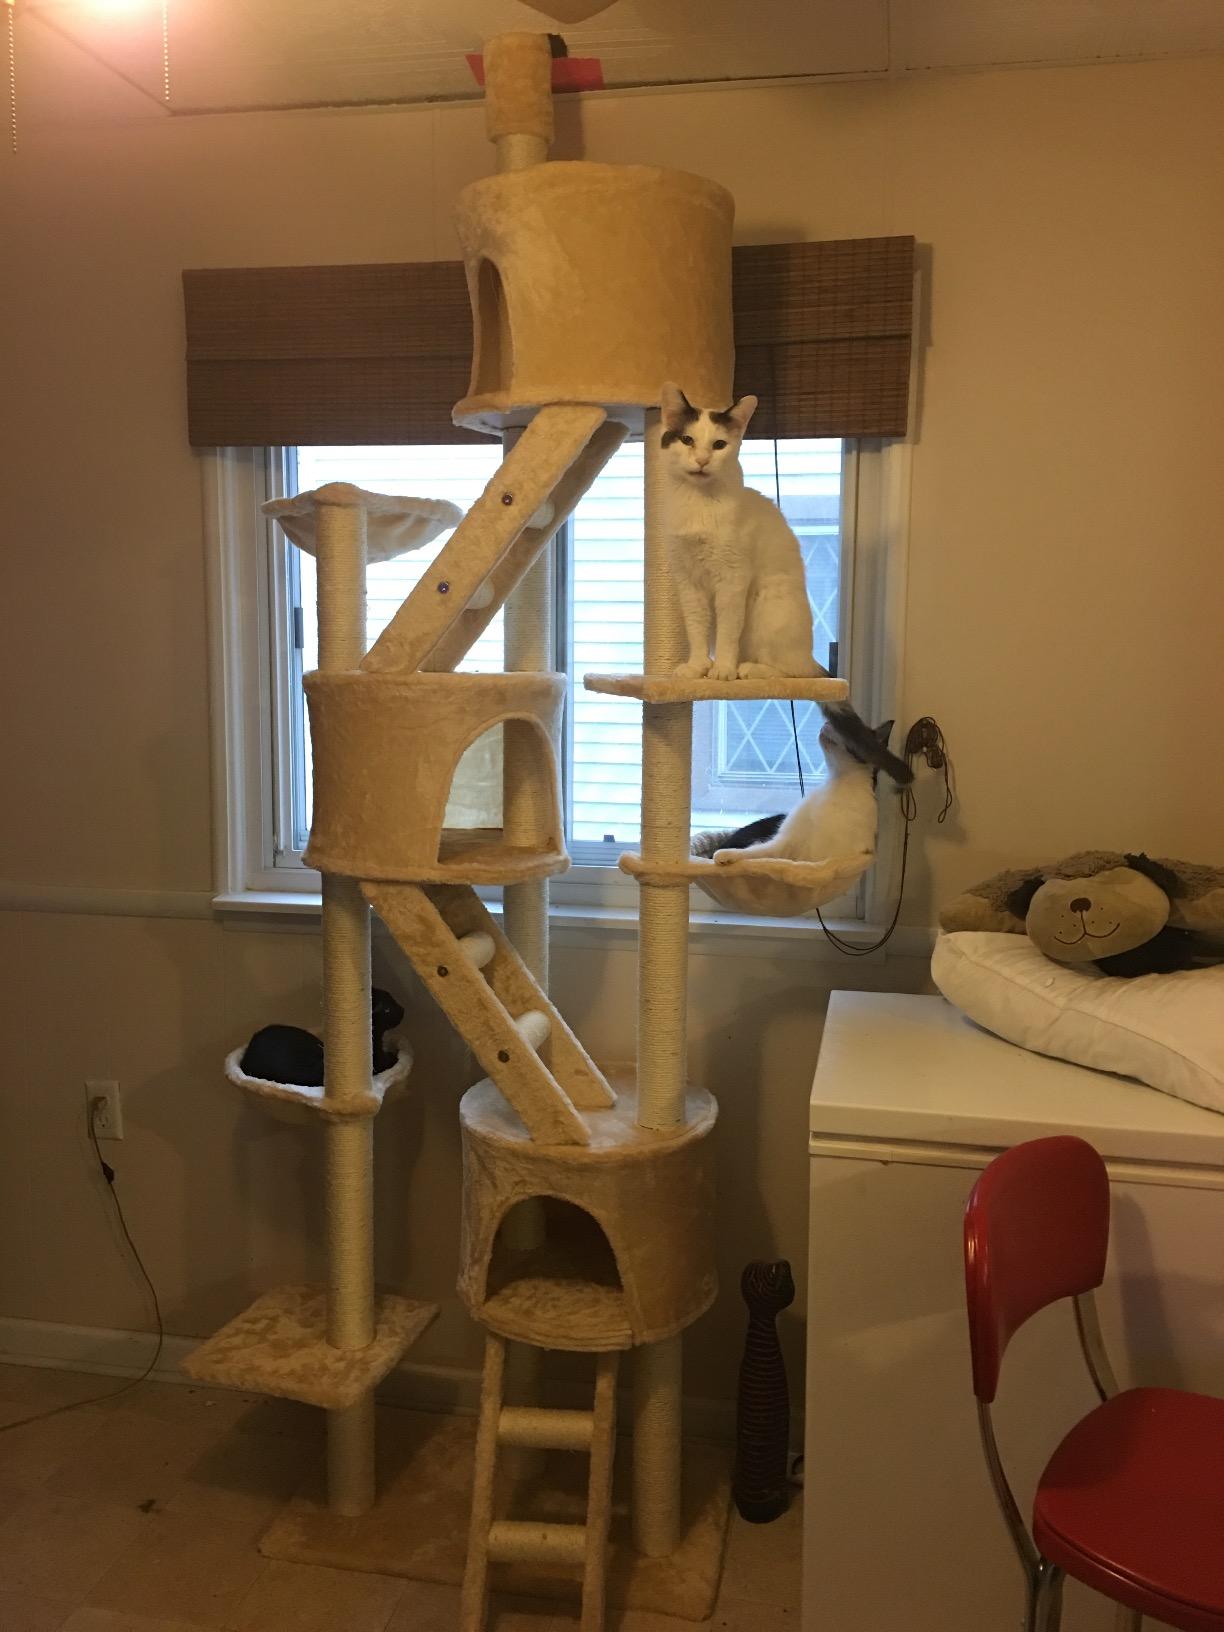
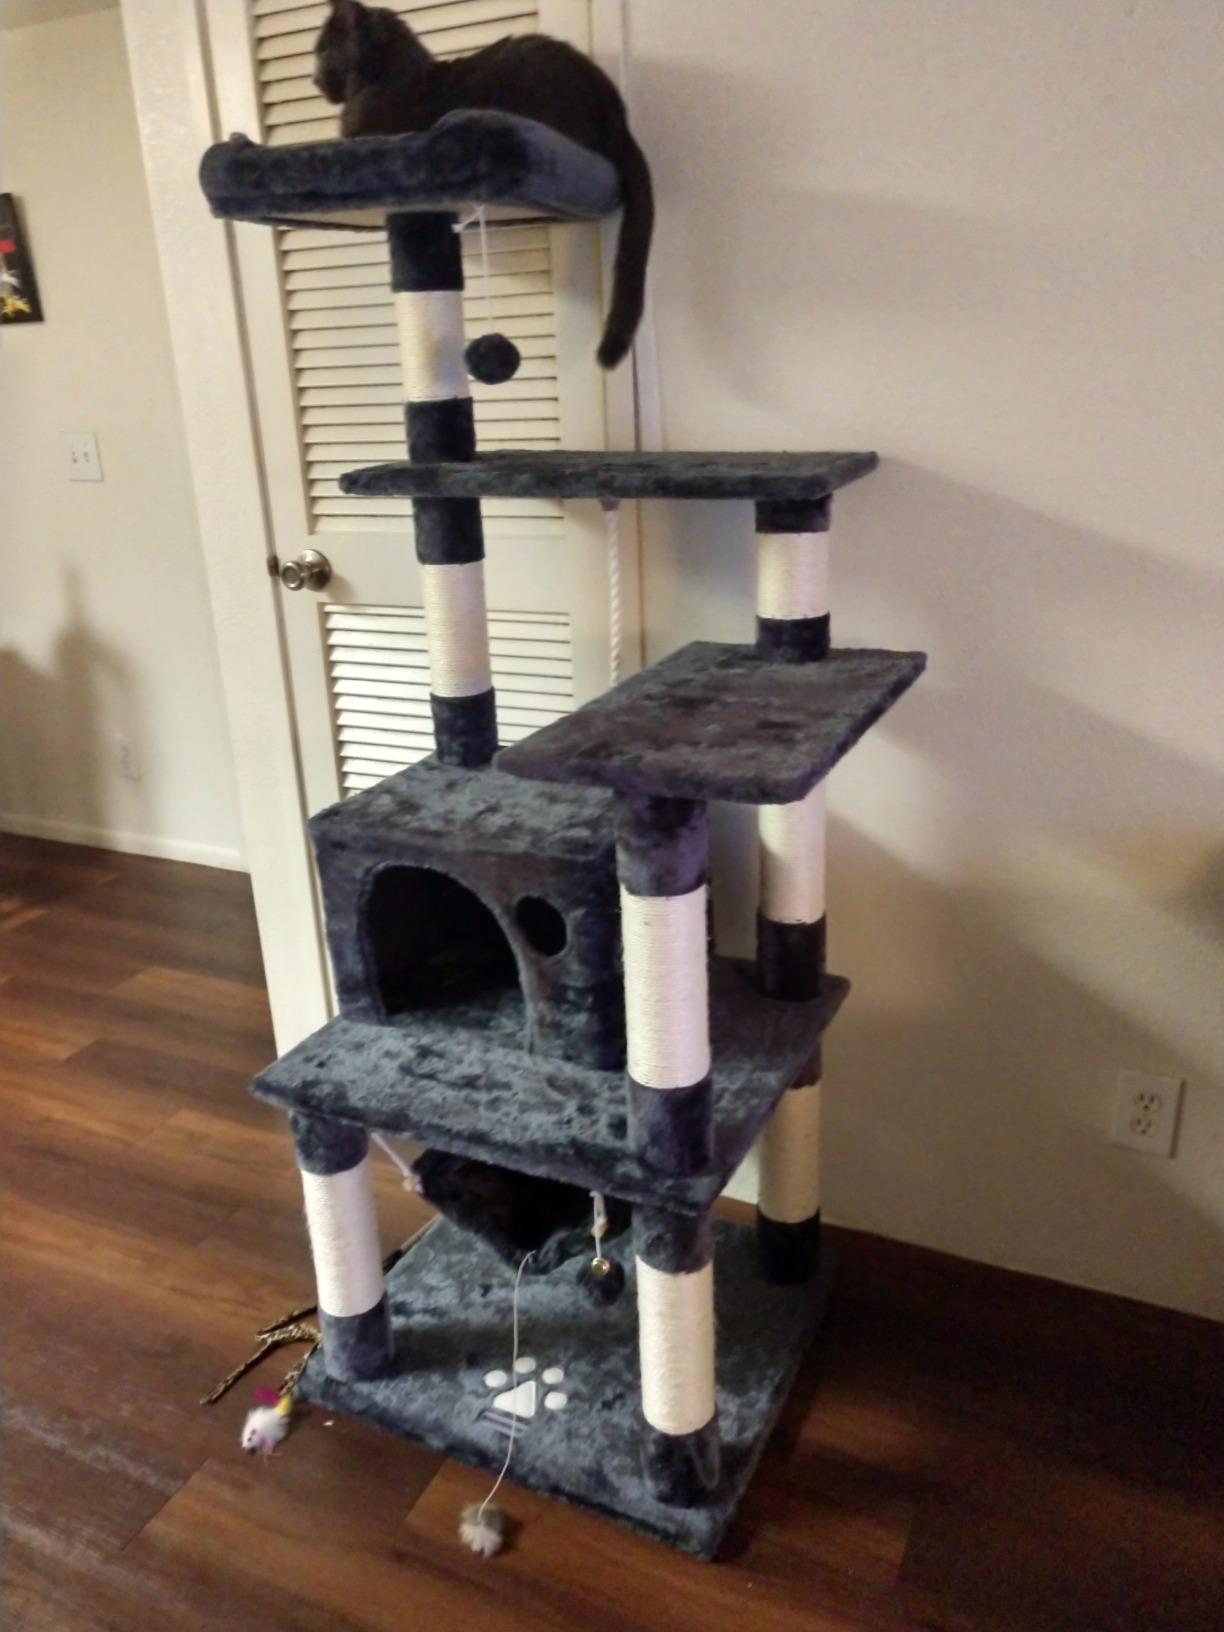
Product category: items_cat tree
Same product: no